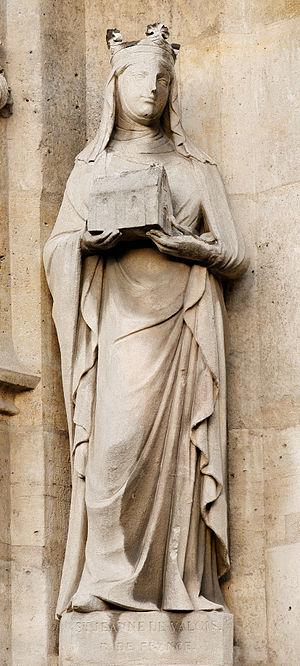
Sainte Jeanne de Valois, statue refaite d'après un original gothique. Porche de Saint-Germain-l'Auxerrois, Paris.
Le 23 avril est le 113ᵉ jour de l'année du calendrier grégorien. Il reste 252 jours avant la fin de l'année.
L'église Saint-Germain-l'Auxerrois est une église située dans l'actuel Iᵉʳ arrondissement de Paris. Elle fut également appelée église Saint-Germain-le-Rond. Depuis l'Ancien Régime, elle est connue comme la « paroisse des artistes ».